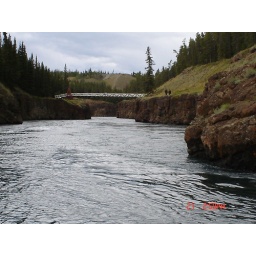
bridge in white horse